Dalian

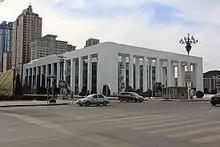
Dalian Modern Museum

Dalian is a popular destination among domestic tourists and foreign visitors, especially from Japan, South Korea and Russia. Its mild climate and multiple beaches as well as its importance in the modern history of China have attracted tourists. Some of the most famous beaches are Jinshitan Golden Coast beach, Fujiazhuang beach, Bangchuidao beach, Xinghai Park beach, Xinghai Bay beach, and Xiajiahezi beach. In 2007, it was one of the three cities named "China's best tourist city", along with Hangzhou and Chengdu, recognized by the National Tourism Administration and the United Nations World Tourism Organization.